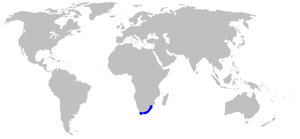
Répartition géographique des Agapanthacées
Les Agapanthacées forment une famille de plantes monocotylédones ; elle ne comprend qu'un seul genre, Agapanthus. Il s'agit de plantes herbacées, rhizomateuses, aux inflorescences en ombelle et endémiques d'Afrique du Sud. Certaines de ses espèces comme Agapanthus africanus et Agapanthus praecox sont cultivées comme plantes ornementales.